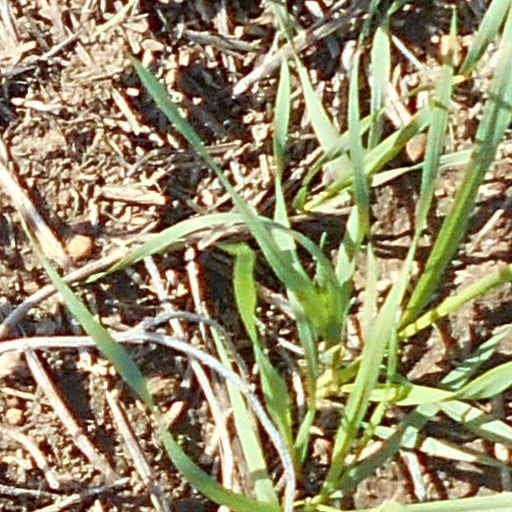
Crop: wheat